Jizhou (ancient China)

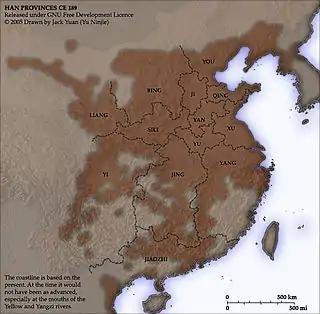
Map of Chinese provinces in the prelude of Three Kingdoms period.(In the late Eastern Han dynasty, 189 CE).

In the late Han dynasty, much of northern China, including Jizhou, was controlled by the warlord Yuan Shao and headquartered at Ye. In 200, Yuan Shao was defeated by the rival warlord Cao Cao at the Battle of Guandu, and died shortly thereafter. His sons Yuan Shang and Yuan Tan took control of his territories. In the following years, Cao Cao launched an invasion of northern China, capturing Ye in 204 and decisively winning the Battle of White Wolf Mountain in 207. Cao Cao and his successors controlled Jizhou for the rest of the Han dynasty and the Three Kingdoms period.